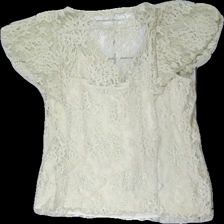
View: back
Type: Top
Category: Ladies
Brand: Kappahl
Colors: Beige
Material: 60% cotton 40% polyester
Pattern: Lace
Cut: Regular
Size: M
Season: All
Damage location: top center
Damage 2 location: middle center
Damage 3 location: top center
Price range: <50
Recommended usage: Reuse
Description: beige spets blus med blommor och knappar på med fastsytt linne under.